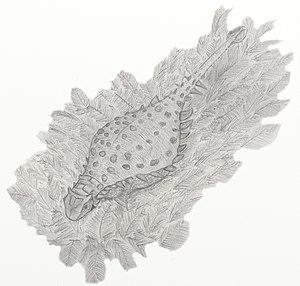
Reconstruction de Pinacosaurus